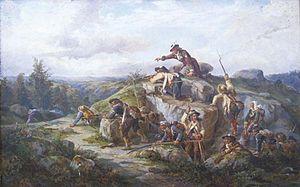
Tableau illustrant l'attaque la Poudrerie de Pont-de-Buis par des Chouans le 17 juin 1795
Pont-de-Buis-lès-Quimerch [pɔ̃dbɥi lɛ kimɛx] est une commune française du département du Finistère, dans la région Bretagne, en France, issue de la fusion en 1965 des trois communes de Pont-de-Buis, Quimerc'h et Logonna-Quimerc'h. La commune fait partie du parc naturel régional d'Armorique.
Le raid du Pont-de-Buis se déroula lors de la chouannerie. En juin 1795, une troupe de plusieurs centaines de Chouans rassemblés à Guern effectue un raid sur Pont-de-Buis-lès-Quimerch où ils s'emparent d'une grande quantité de poudre à canon.